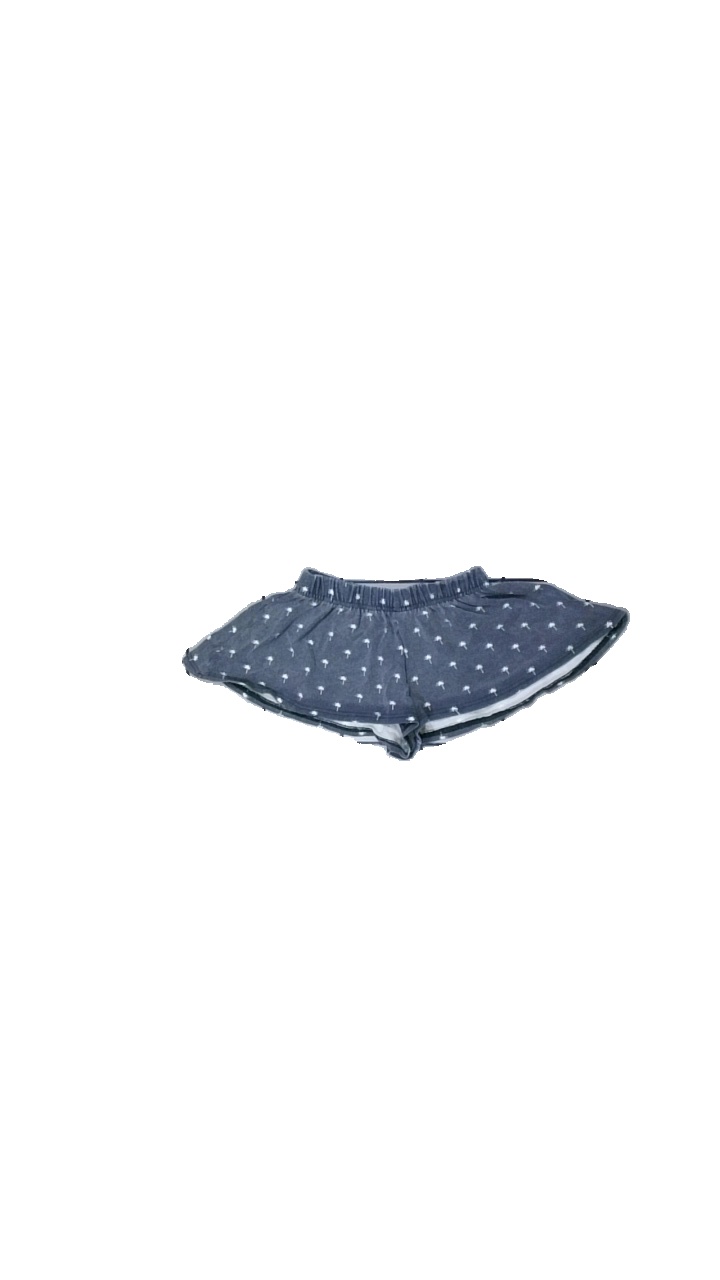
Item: Shorts (Children)
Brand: Lager 157
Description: Blue shorts with white dots for kids, from Lager 157, size 110. Poor condition.
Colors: Blue, White
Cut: Regular
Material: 95% visc, 5% elas
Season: Summer
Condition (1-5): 2
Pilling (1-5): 5
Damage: Color faded and worn out all over
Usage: Export
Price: <50